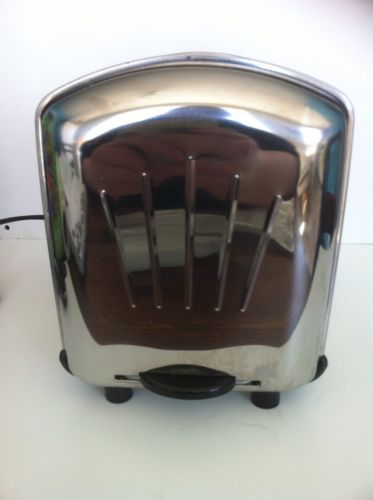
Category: toaster